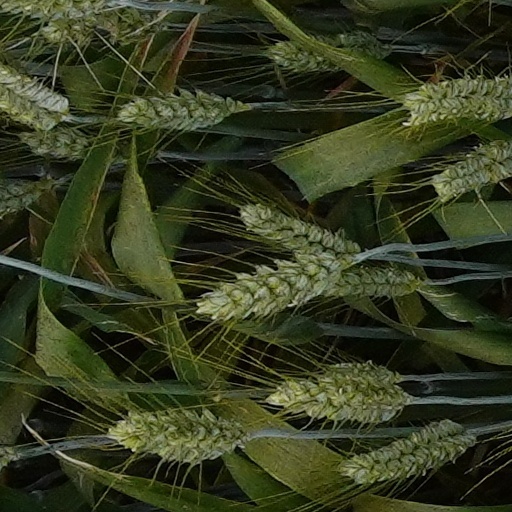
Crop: wheat